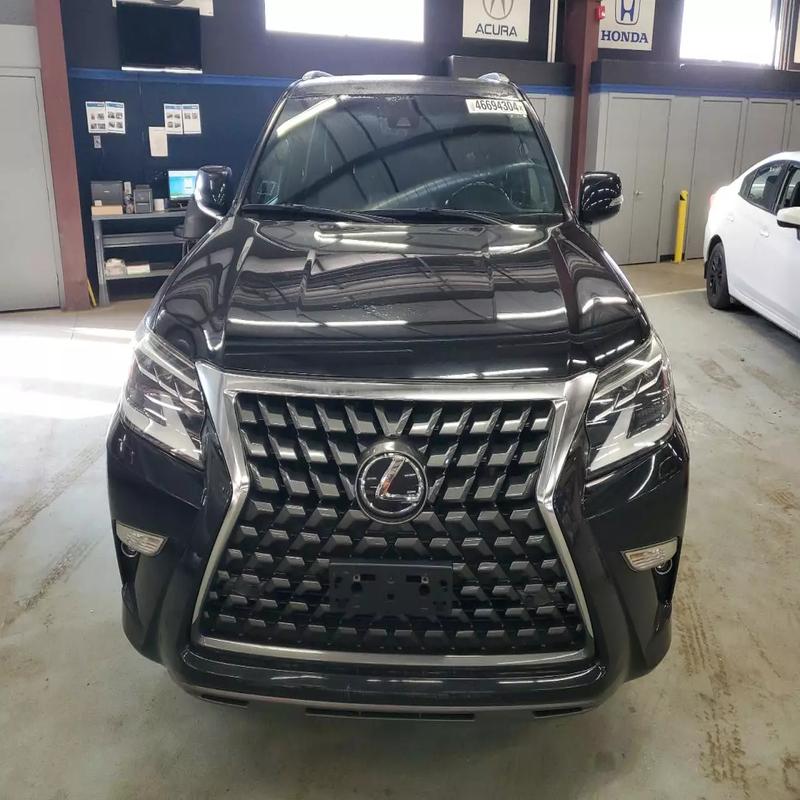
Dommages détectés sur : plaque d'immatriculation avant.
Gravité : majeur